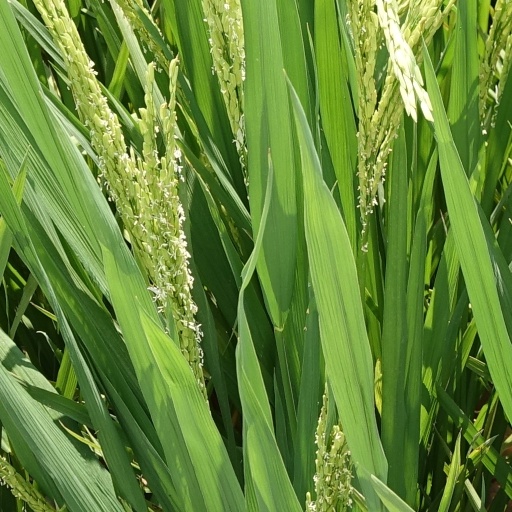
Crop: rice